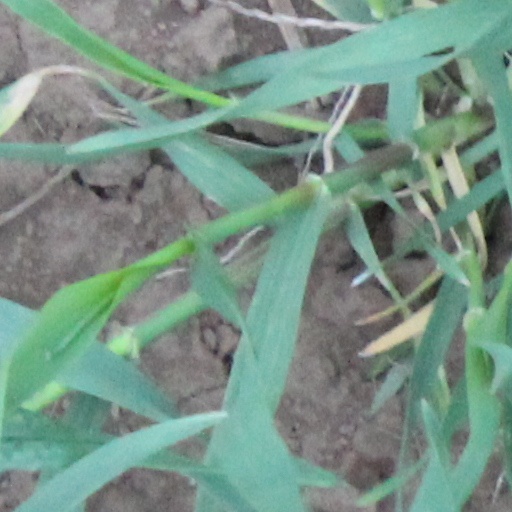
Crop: wheat